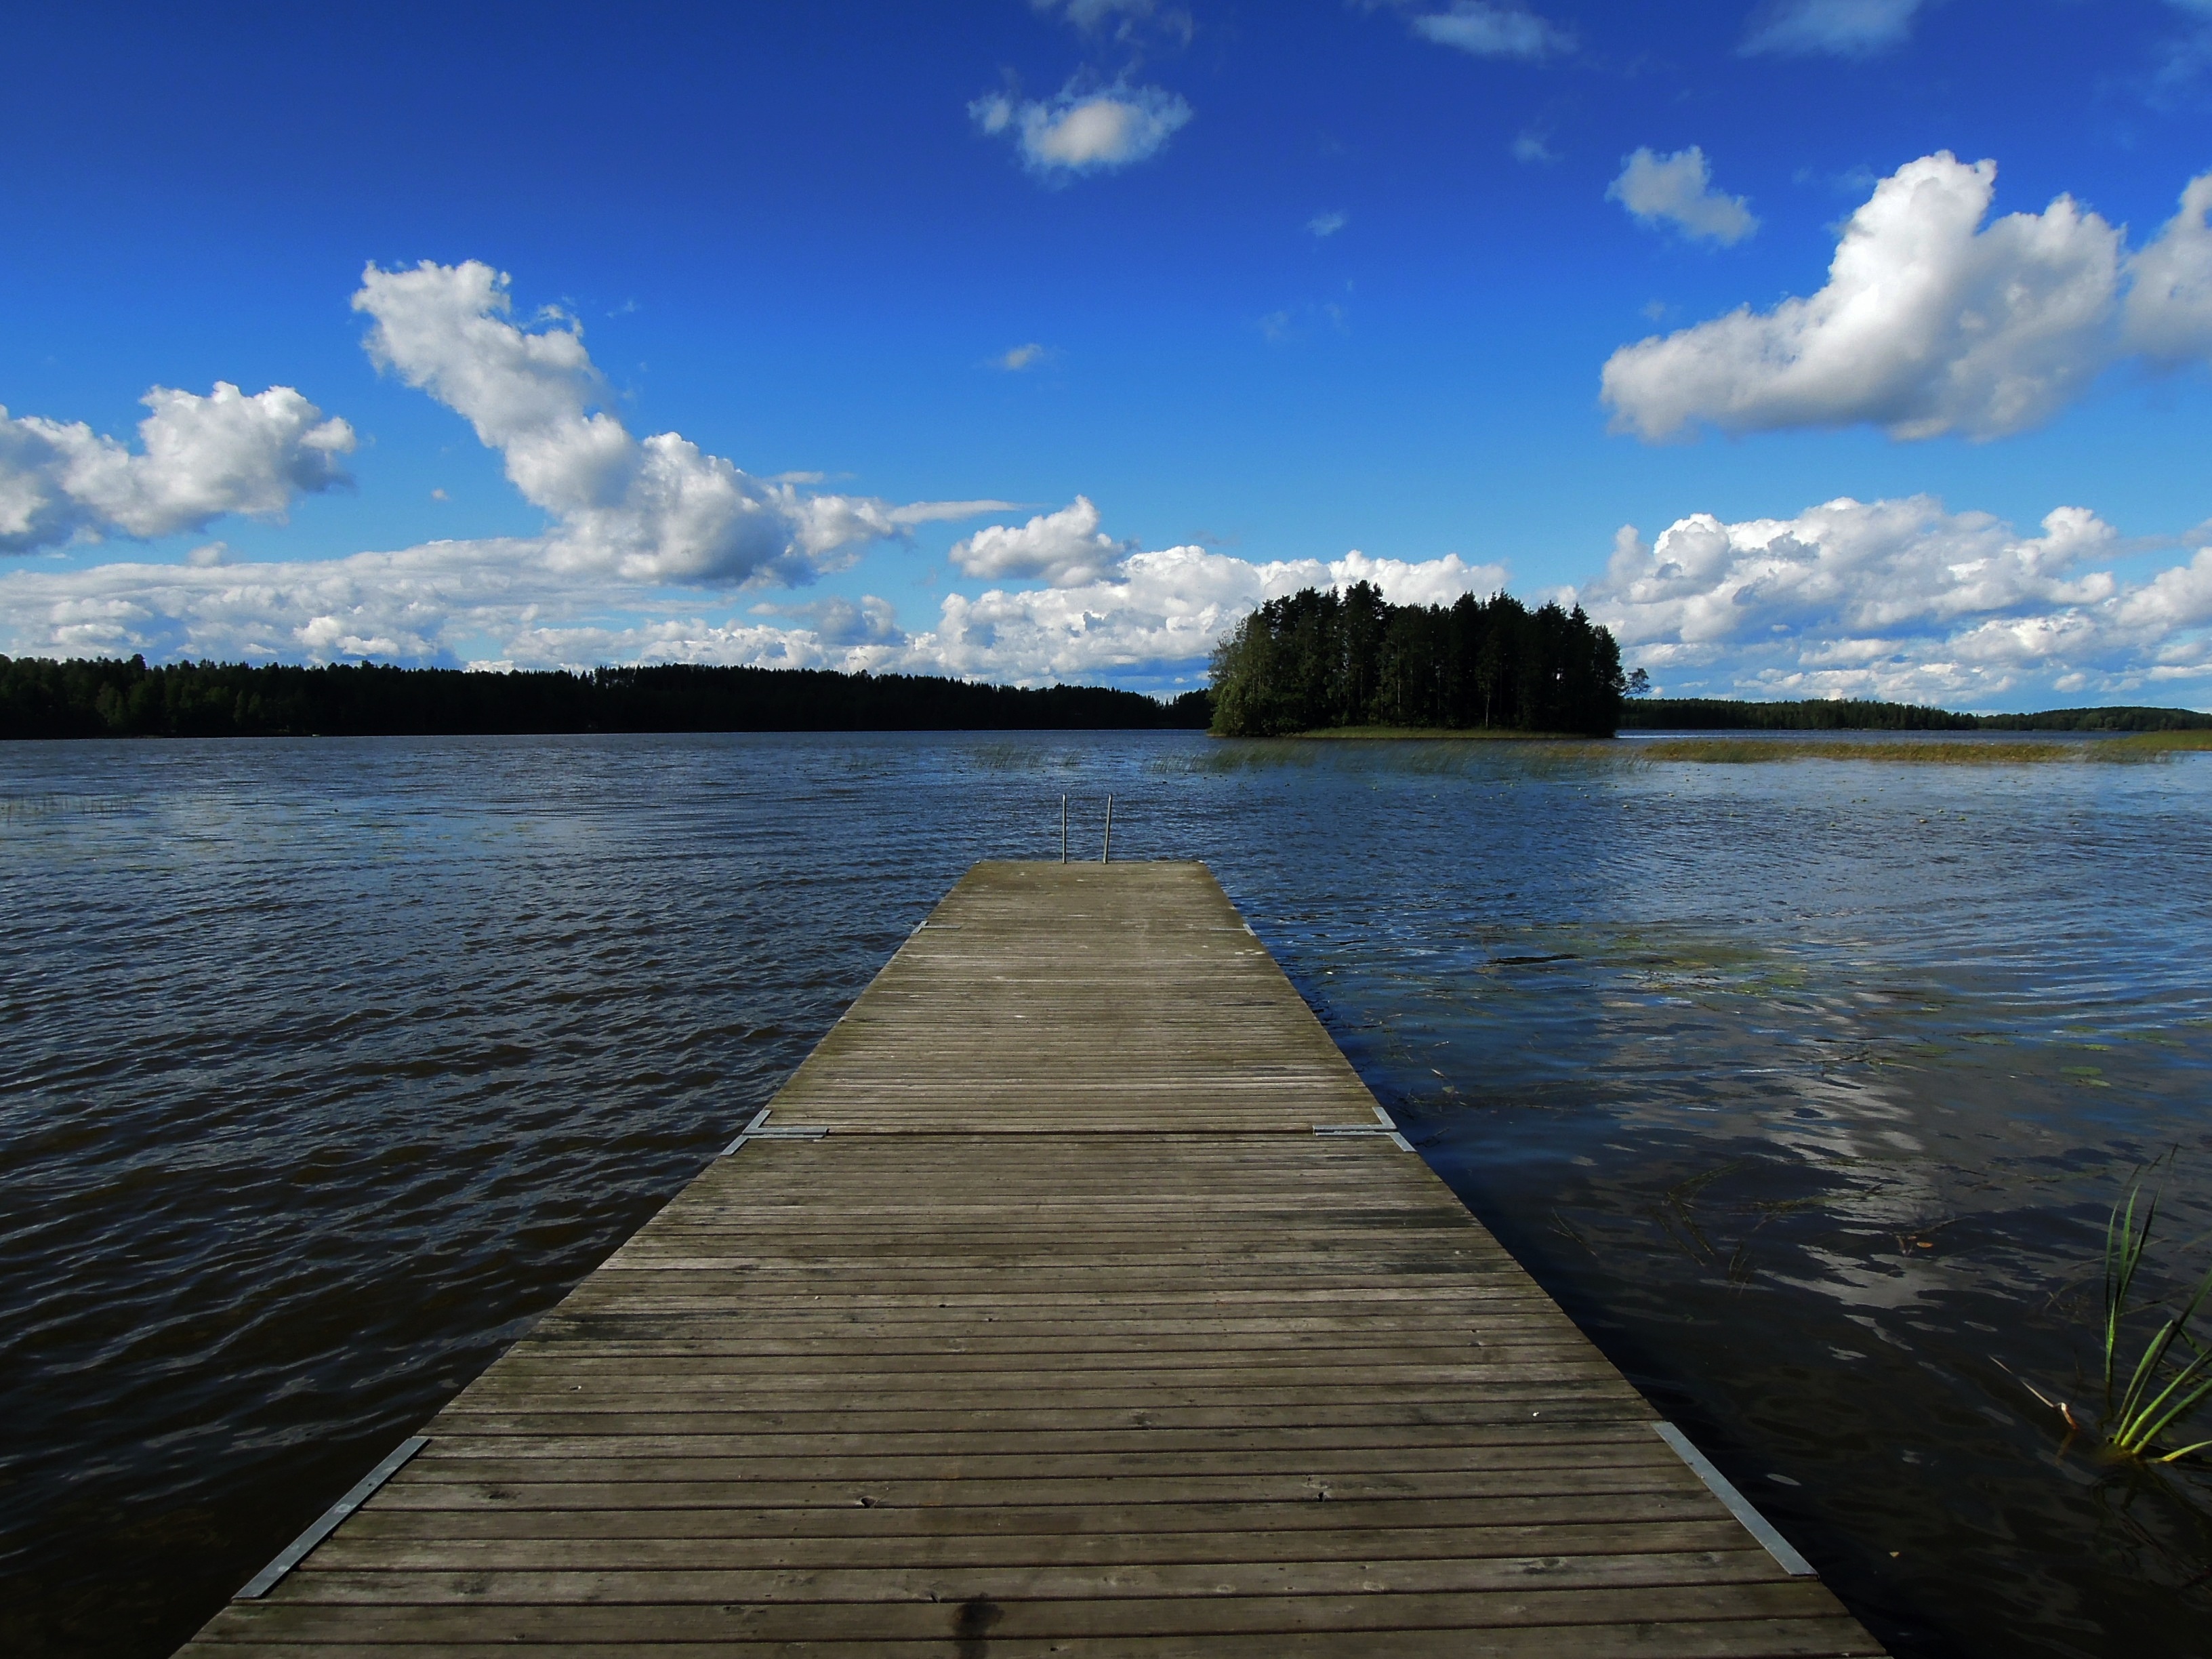
beach, landscape, sea, coast, water, nature, ocean, horizon, dock, cloud, sky, sunlight, morning, shore, wave, lake, pier, summer, dusk, reflection, vehicle, scenic, bay, island, blue, body of water, finnish, nature photo